Kolkata Book Fair

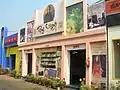
bishwabharati stall

The United States was elected as the focal theme country for the 2008 Book Fair and was given a pavilion to showcase its books and publishers. Also, a US-Kolkata Literary Exchange (USKLE) has been created to organize this event with the Consulate General of the United States of America in Kolkata. The Kolkata Book Fair took place 30 January to 10 February 2008.